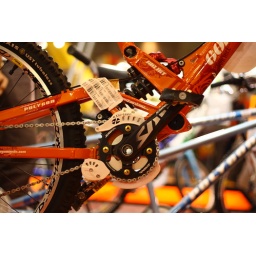
A downhill mountain bike linkage with Shimano SAINT crankset in this new bike from POLYGON named COLOSSUS.